Adnan Januzaj

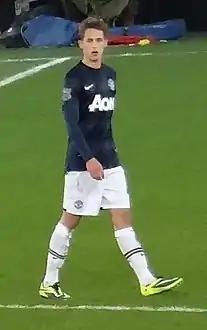
Januzaj playing for Manchester United in 2013

Januzaj began his football career with FC Brussels but joined Anderlecht as a ten-year-old in 2005. He left Anderlecht for Manchester United at the age of 16 in March 2011, after impressing in a skills session in Brussels.